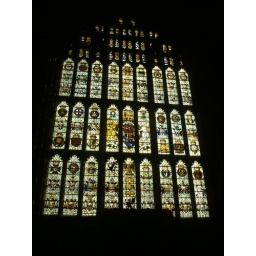
HUGE stained glass window in Parliament